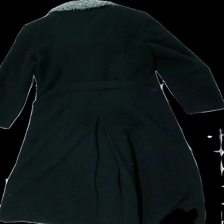
View: back
Type: Robe
Category: Ladies
Brand: Not in the list
Brand text on label: C.N.Y.
Colors: Black, Grey
Material: 100% wool
Cut: Regular
Size: 38
Season: Winter
Damage: fläck
Damage location: top left
Damage 2 location: bottom right
Price range: 50-100
Recommended usage: Reuse
Description: svart rock med knappar, hårig